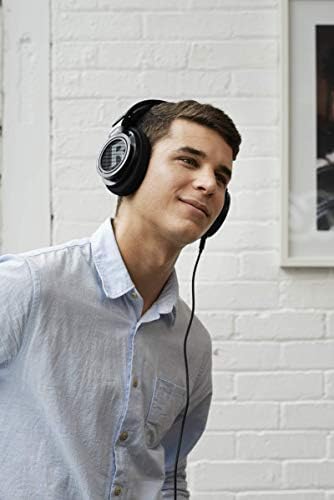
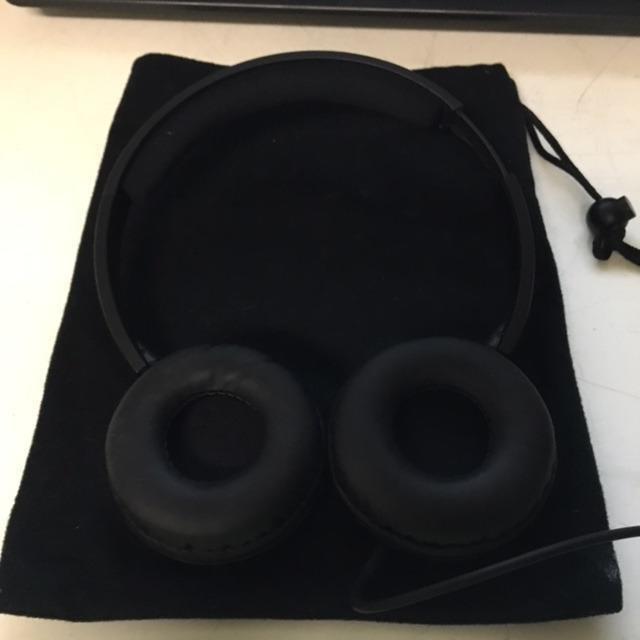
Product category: headphones
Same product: no